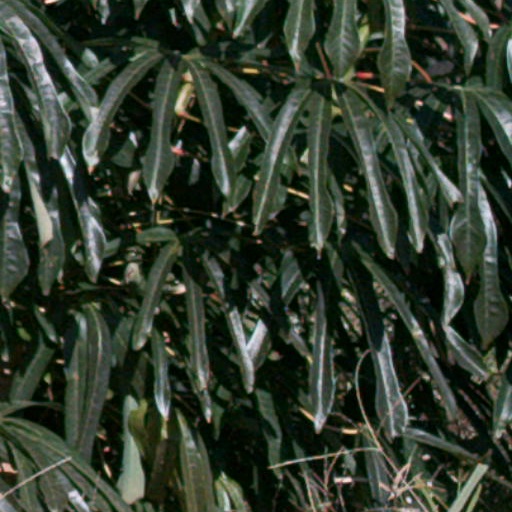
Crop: cassava